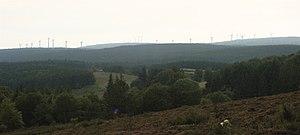
Les massifs du Caroux et de l'Espinouse sont des montagnes françaises faisant partie du Massif central et situés dans l'Hérault.